Gori Fortress

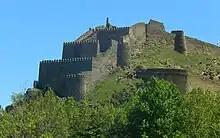
Gori Fortress

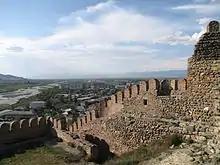
Caucasus mountains from the Gori fortress

Gori Fortress ("Goris Tsikhe") is a medieval citadel in Georgia, situated above the city of Gori on a rocky hill.